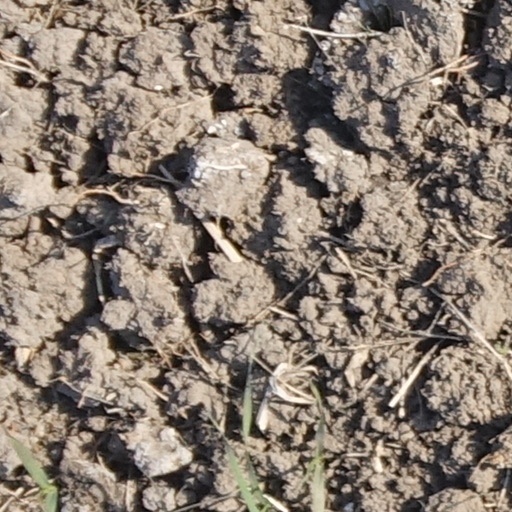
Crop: wheat